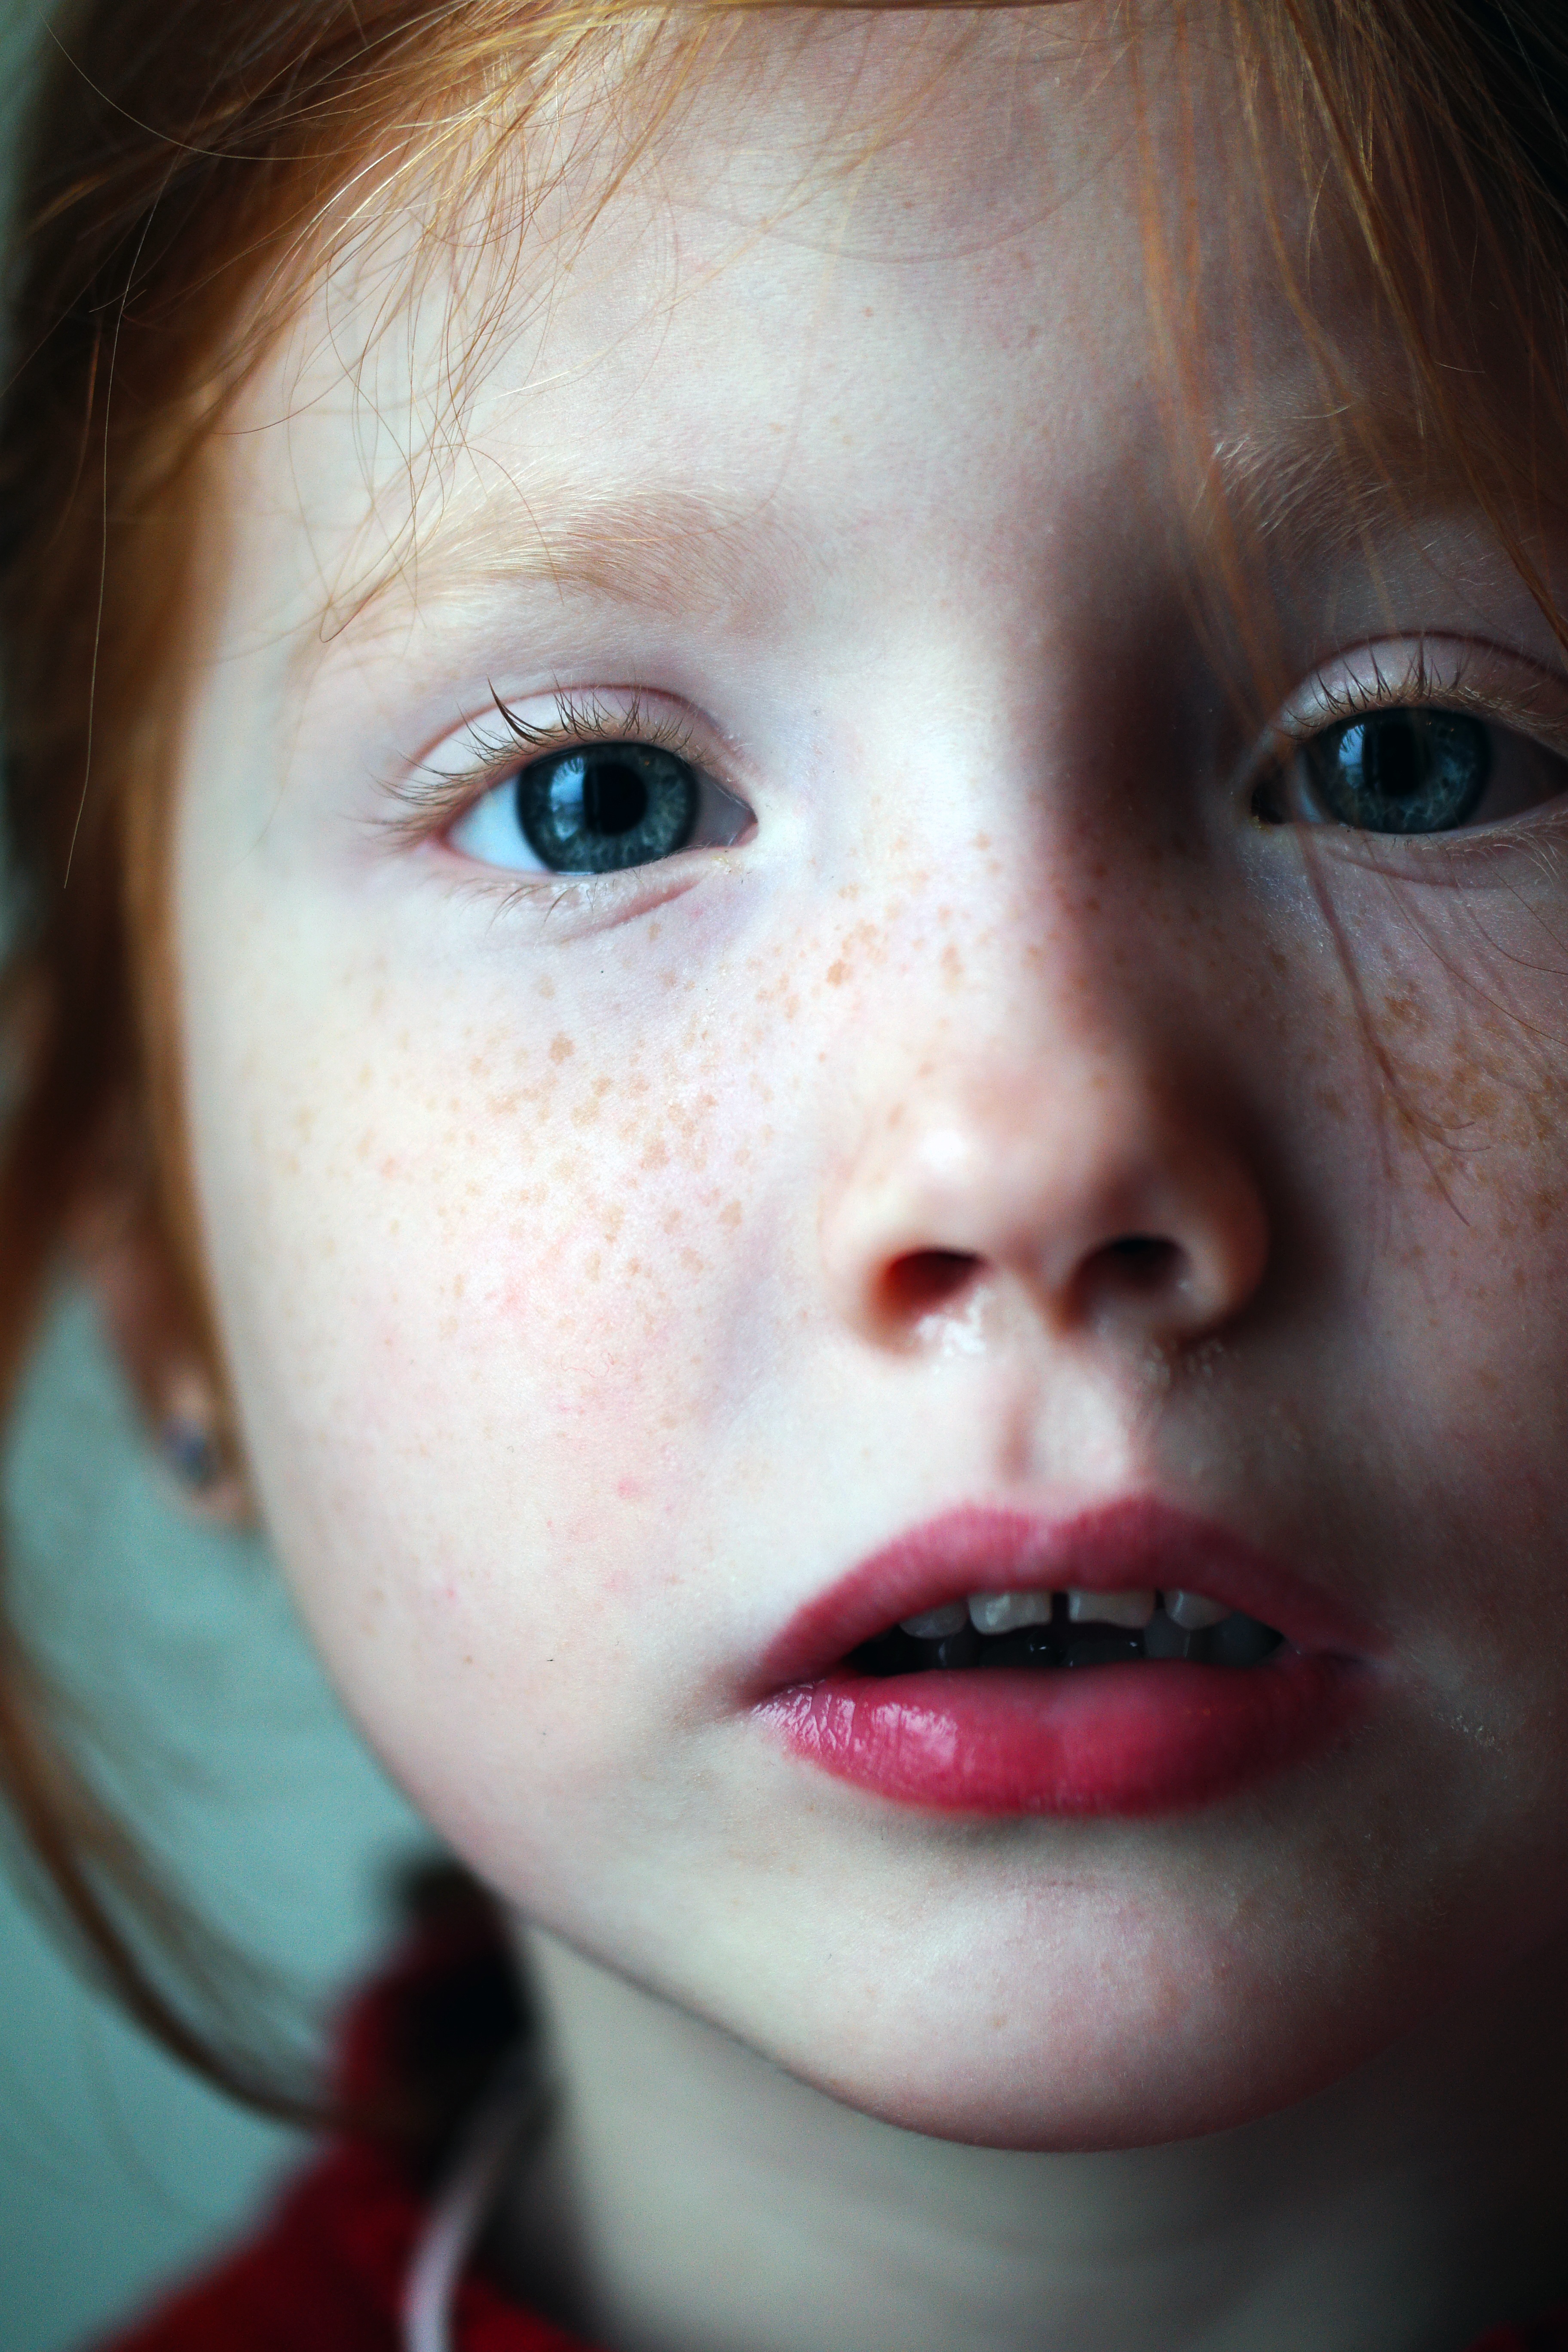
watch, person, girl, woman, photography, sweet, kid, cute, thinking, portrait, model, red, color, child, blue, facial expression, lip, smile, mouth, freckle, close up, human body, face, nose, cheek, happiness, toddler, eye, head, skin, beauty, organ, emotion, facial, little girl, small child, gotta love, is watching, portrait photography